Malin Akerman

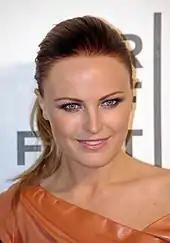
Akerman at the premiere of "The Bang Bang Club", April 2011

In 2009, Akerman starred as Silk Spectre II in the superhero film "Watchmen", an adaptation of Alan Moore's graphic novel of the same name. Directed by Zack Snyder, the feature film is set in an alternate reality in 1985 where a group of retired vigilantes investigate an apparent conspiracy against them. Snyder favoured Akerman over other more well-known actresses as he felt that they could not play such a serious part. Akerman rehearsed with "months of hardcore training" and went on a very strict diet. She wore a brunette wig, high heels and an uncomfortable latex costume, which provided little protection when performing stunts, and she often bruised herself during filming. Akerman stated that her character carries the emotion of the film as she is the only woman among several men. Premiering in February 2009, the film received generally favourable reviews, and was a commercial success, grossing US$185 million worldwide. Although Akerman was nominated for a Saturn Award for Best Supporting Actress for her performance in the film, critics were generally negative towards her acting. She also received nominations for a Teen Choice Award and two Scream Awards. In retrospect, she has stated that she struggled with her confidence while shooting the film and "felt way out of [her] league". "Watchmen" was the largest headlining project of her career at the time which she did not feel prepared for. She said, "I had no training and I was working with these fabulous theater actors who had all the training in the world. I definitely didn't feel worthy of being there."